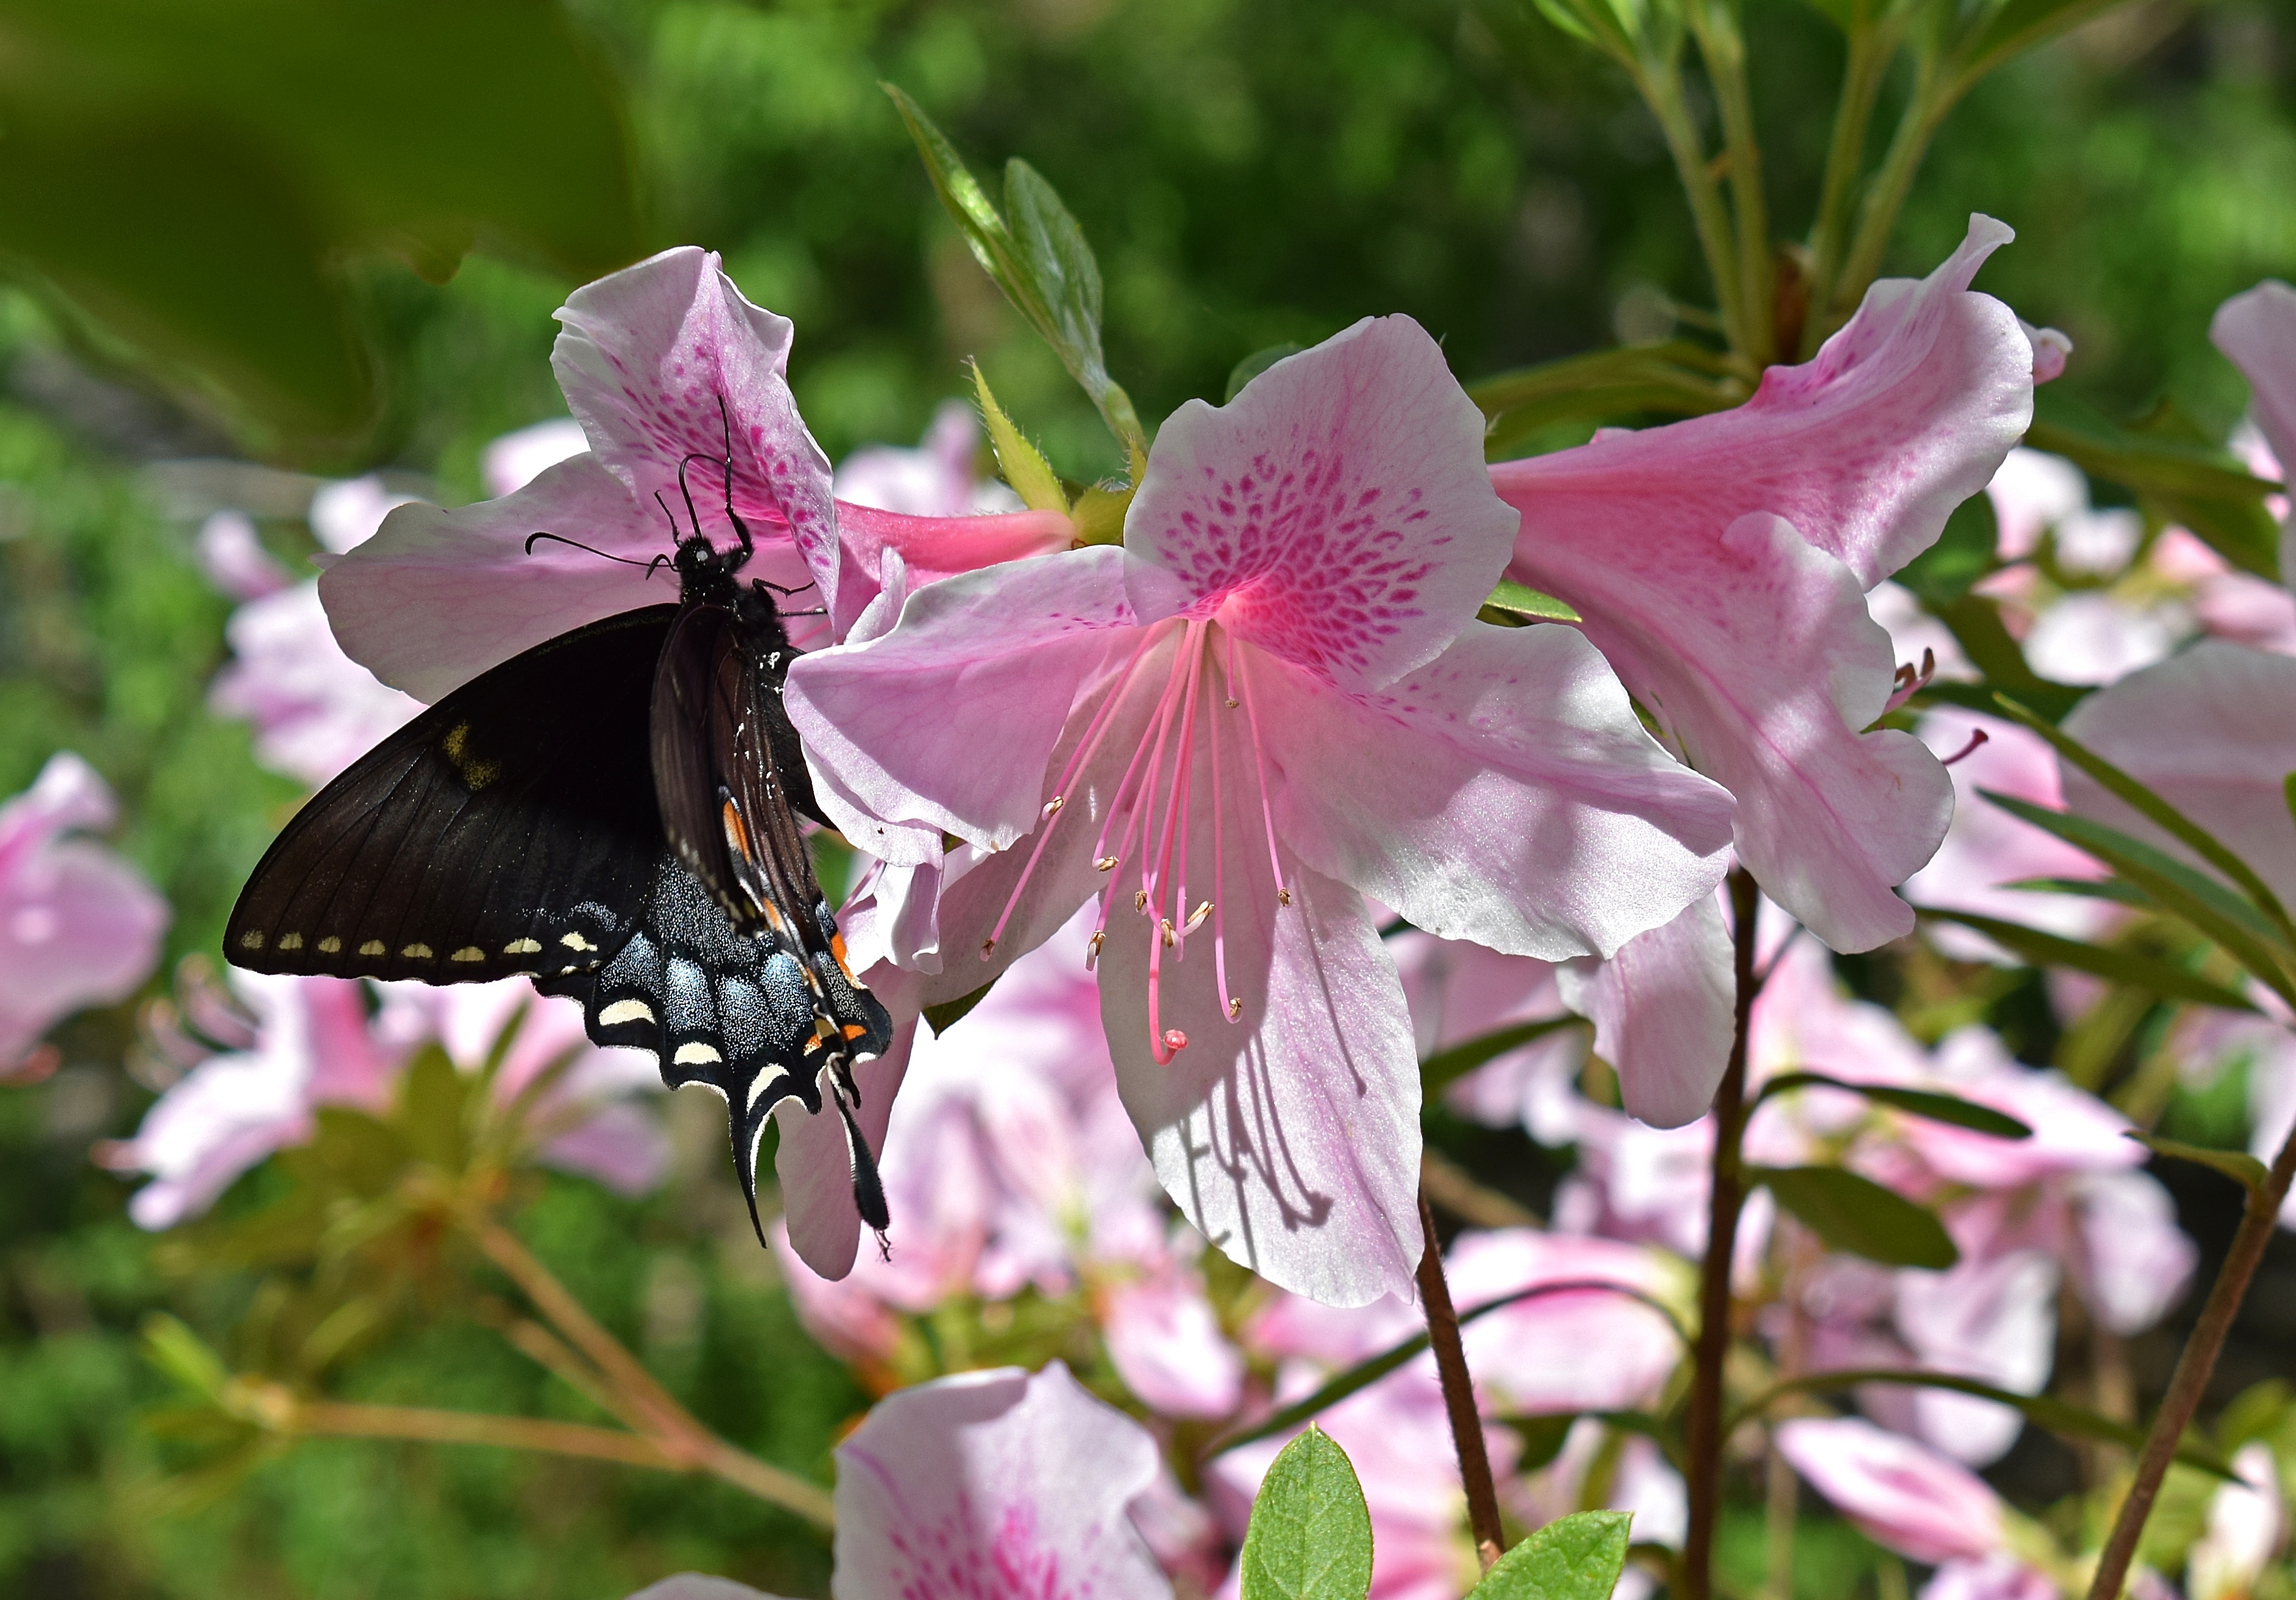
nature, blossom, plant, flower, petal, bloom, animal, bush, spring, insect, botany, butterfly, colorful, garden, pink, flora, fauna, invertebrate, wildflower, shrub, azalea, macro photography, flowering plant, pollinator, swallowtail butterfly, land plant, moths and butterflies, butterfly in azalea, partly shaded